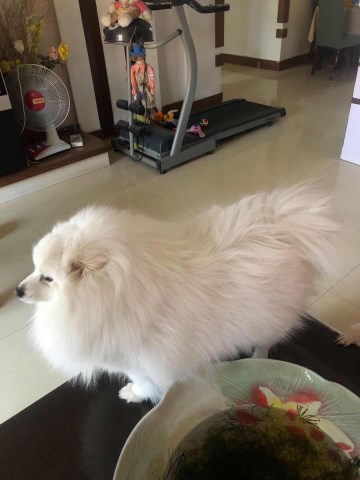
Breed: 253-n000107-Japanese_Spitzes